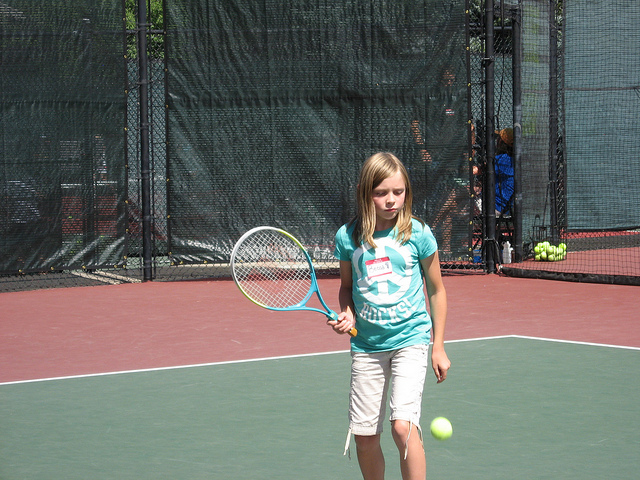
đứa trẻ đang cầm vợt tennis đứng trên sân quan sát bóng